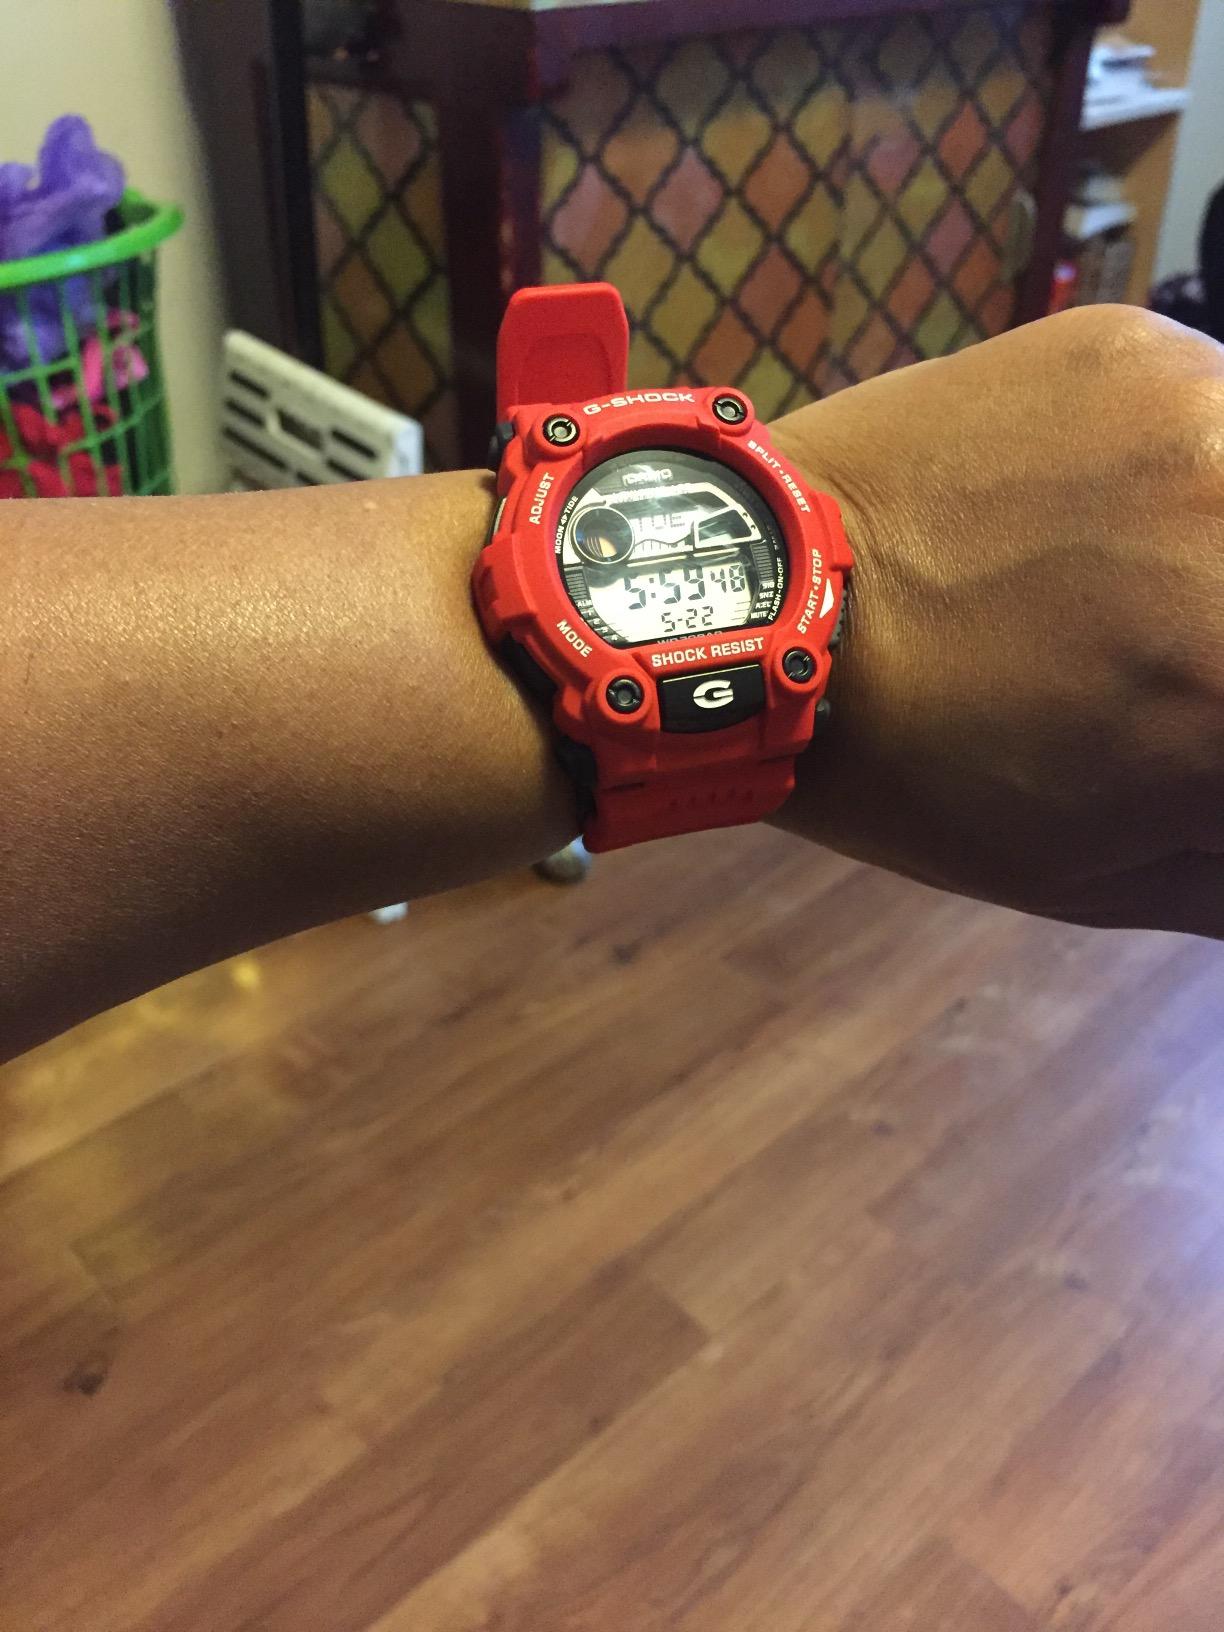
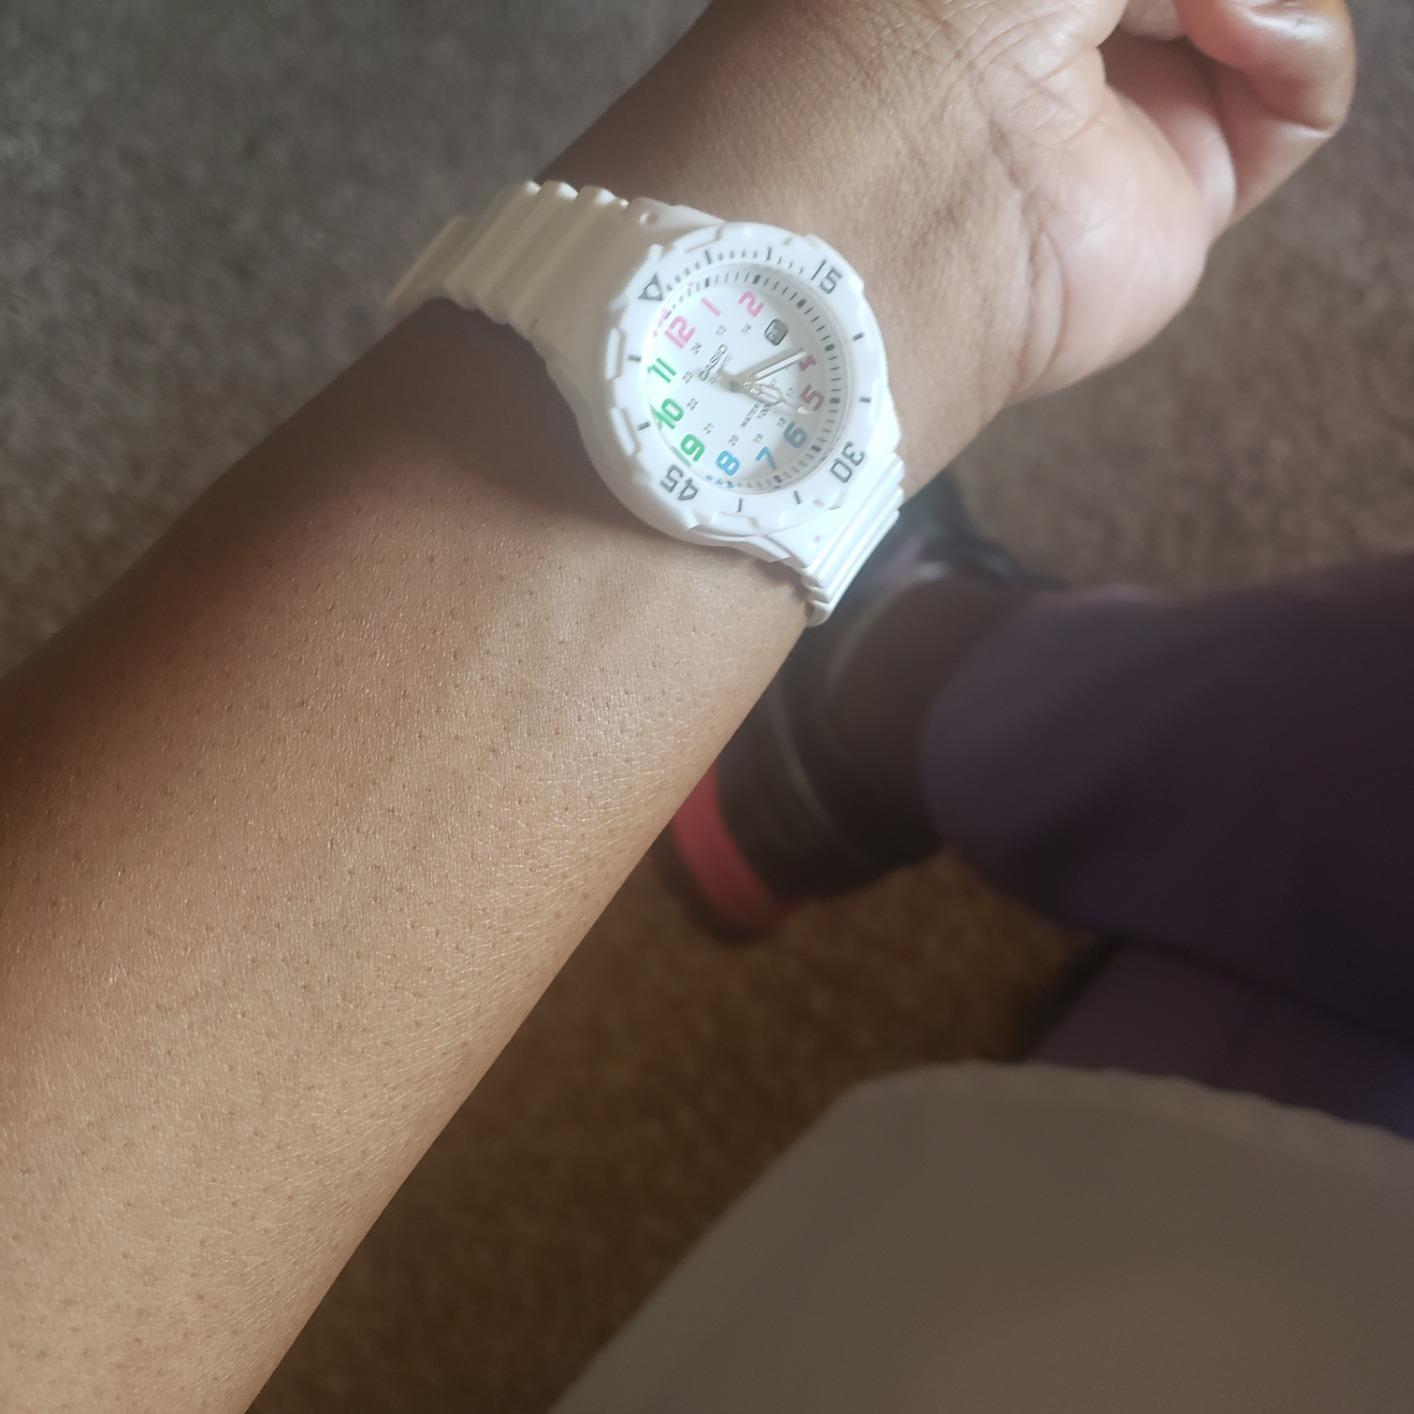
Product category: accessories_watch
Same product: no